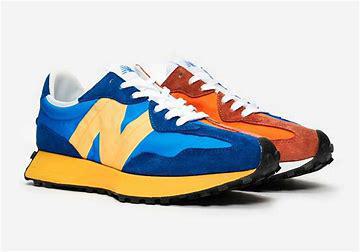
Brand: New
Model: Balance 327